Vilnius Vytautas Magnus Gymnasium

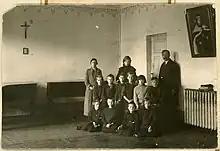
A group of students at the school sometime between 1921 and 1930. Portrait of Grand Duke Vytautas hangs on the wall.

Russian Empire implemented various Russification policies. After the Lithuanian press ban was lifted in 1905, Lithuanians were allowed to establish Lithuanian primary schools, but there were no Lithuanian high schools. Vilnius was captured by the German Imperial Army on 18 September 1915. The Lithuanian Society for the Relief of War Sufferers hurried to establish a gymnasium which was named after its official founders Jonas Basanavičius, Mykolas Biržiška, and . The first teachers' meeting took place on 9 October and first lessons were held on 18 October 1915. At the time, the school had 47 students (30 boys and 17 girls) and 15 teachers. In December, Lithuanian Education Society Rytas took over the school and it became known as the Lithuanian Gymnasium of Rytas Society. Juozas Balčikonis Gymnasium in Panevėžys was established on 1 October 1915 clinching the title as the first Lithuanian gymnasium.